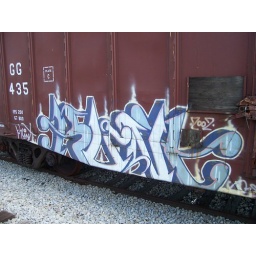
Some neat graffiti on a train car parked in Quincy, Ohio.